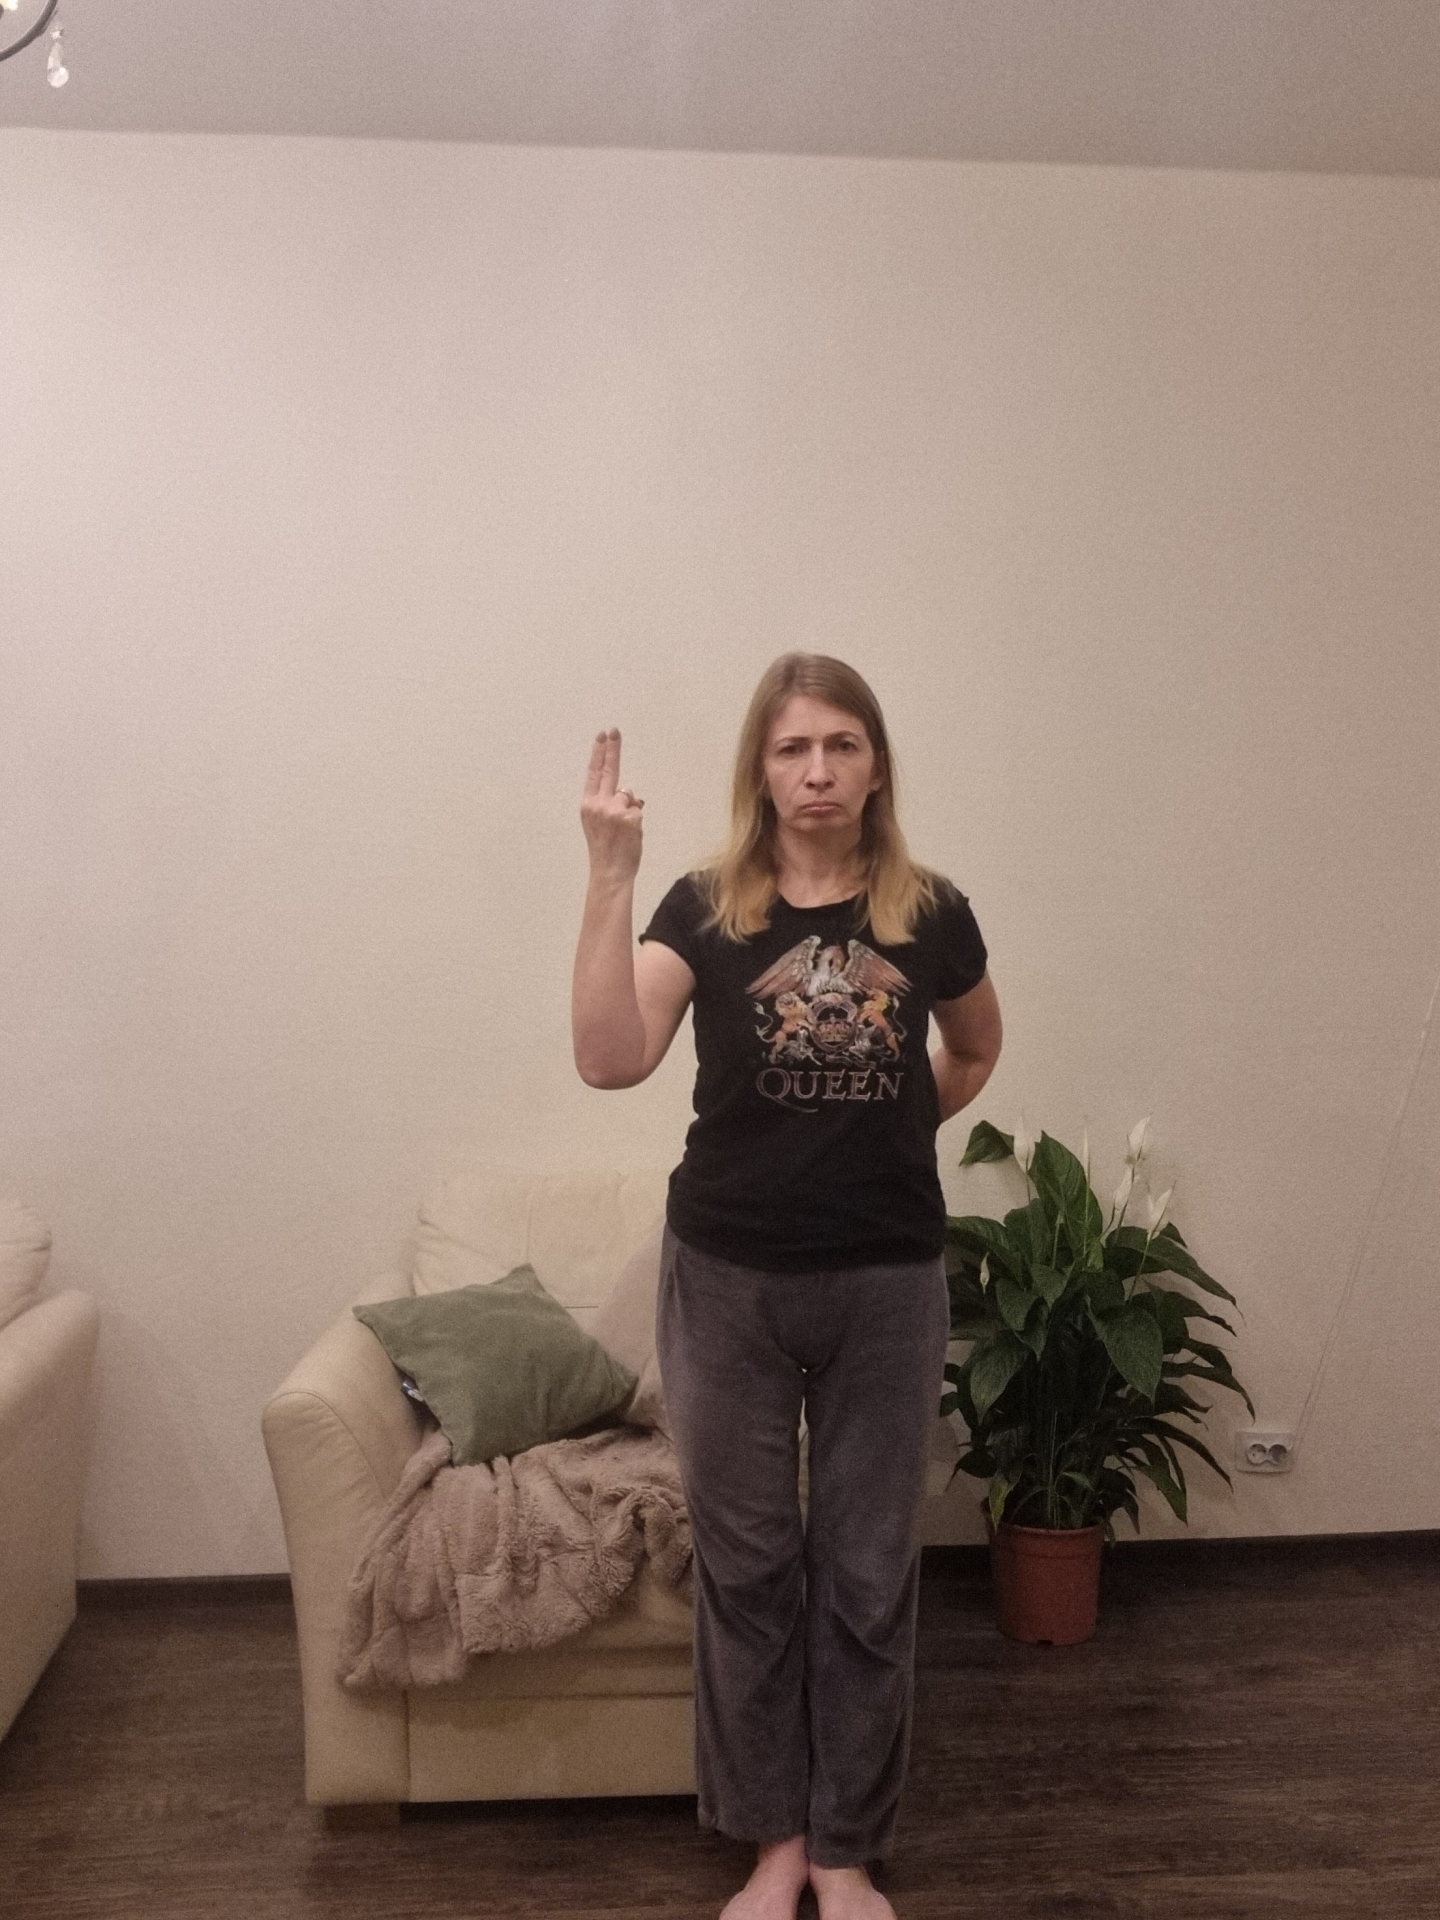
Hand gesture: two_up_inverted